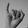
ASL letter: I